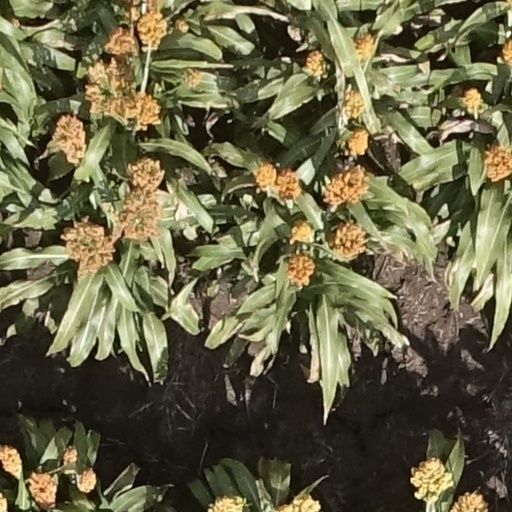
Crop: sorghum